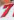
Number: 7